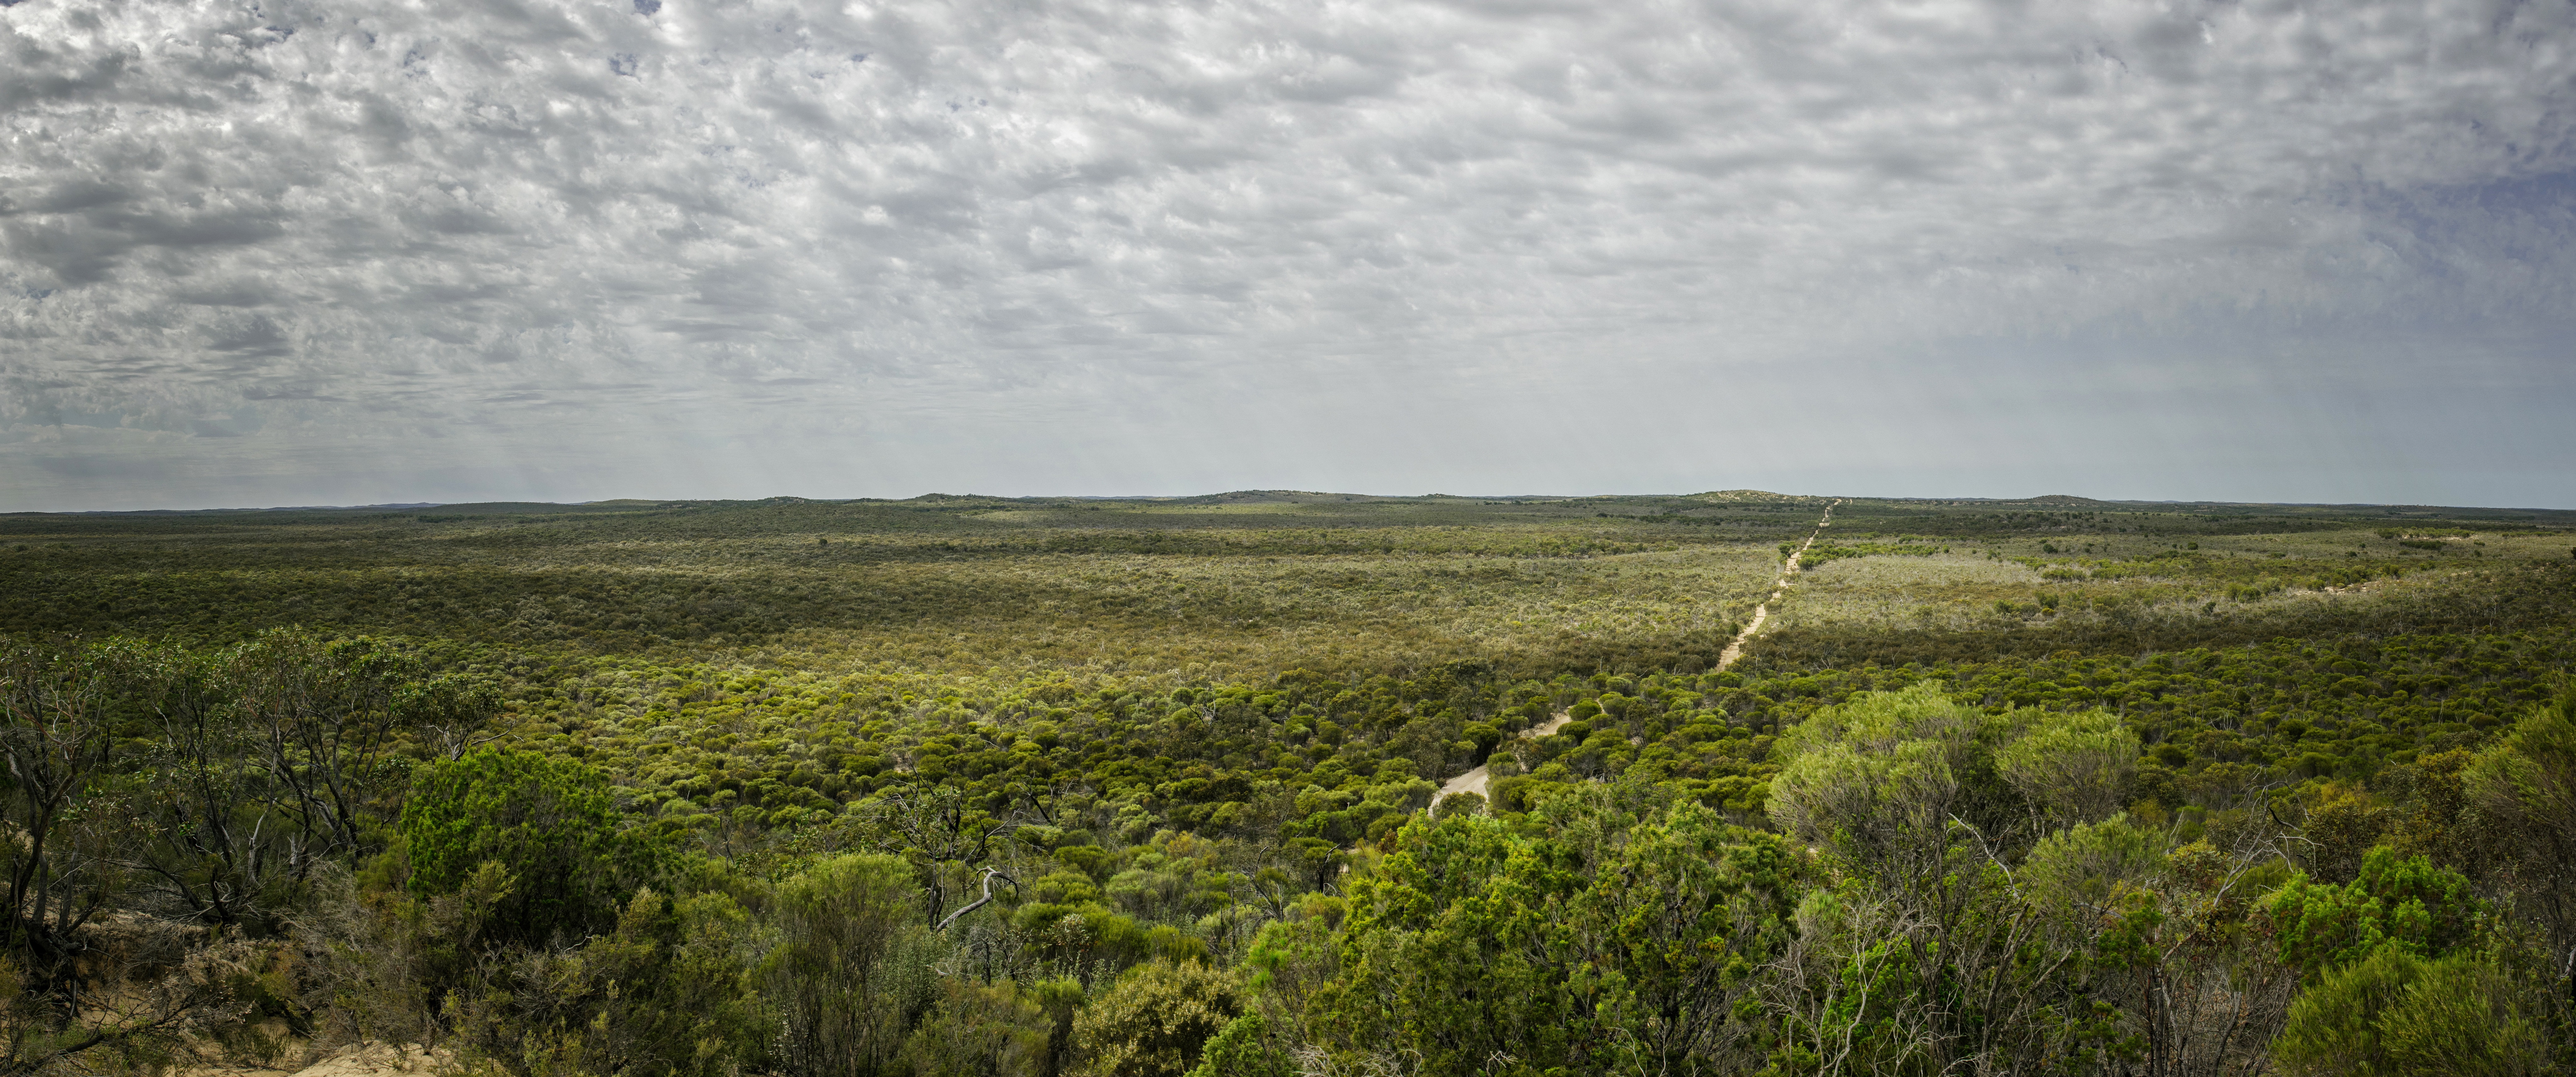
landscape, sea, coast, tree, nature, forest, grass, horizon, marsh, wilderness, cloud, sky, field, meadow, prairie, morning, hill, wind, panorama, jungle, weather, soil, agriculture, terrain, savanna, plain, trees, clouds, grassland, wetland, plateau, rays, habitat, ecosystem, steppe, rural area, natural environment, geographical feature, atmospheric phenomenon